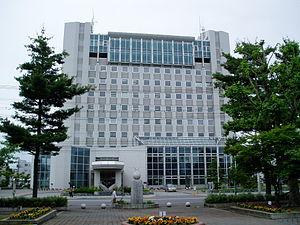
Takikawa est une ville située dans la préfecture de Hokkaidō, au Japon.